Debnathpur

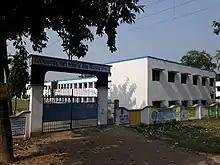
Debnathpur Sharat Sarkar High School

There is a High School named Sharat Sarkar High School beside the State Highway. This is an Upper Primary with Secondary and Higher Secondary School situated at Natna near Debnathpur Village of Tehatta I. It was established in the year 1973 and the school management is under the Department of School Education. It's a Bengali medium - Co-educational school.